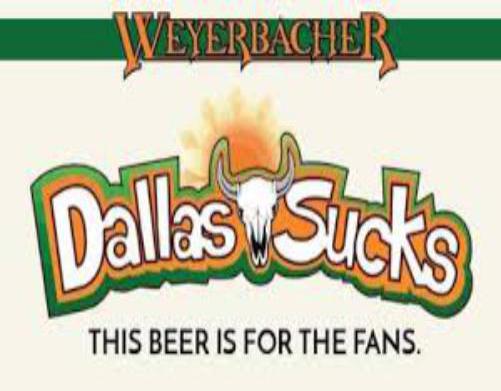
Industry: Necessities